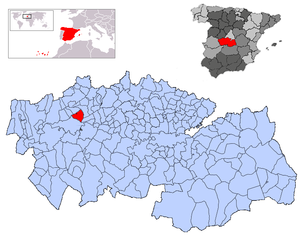
Pepino est une commune d'Espagne de la province de Tolède dans la communauté autonome de Castille-La Manche.